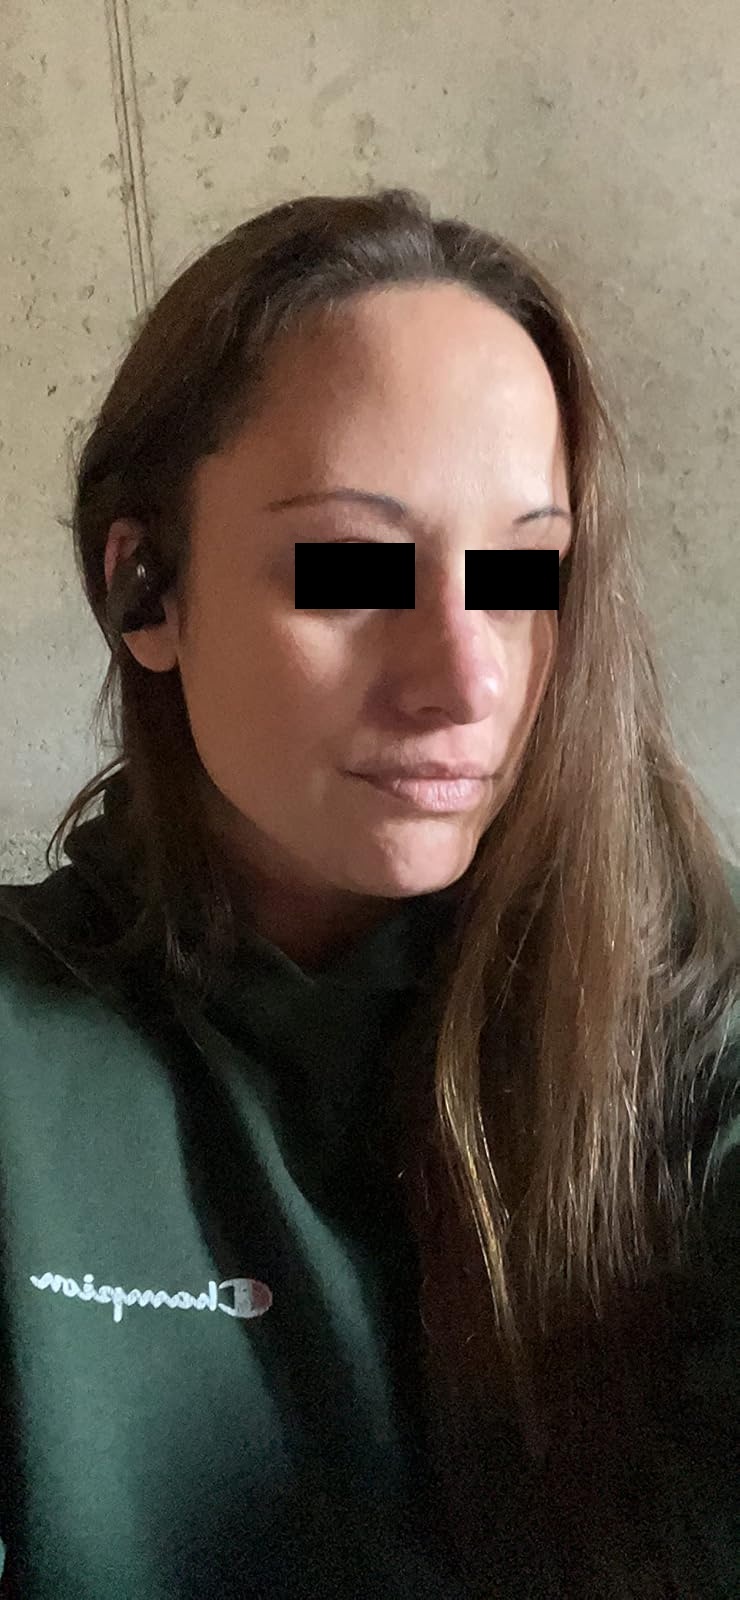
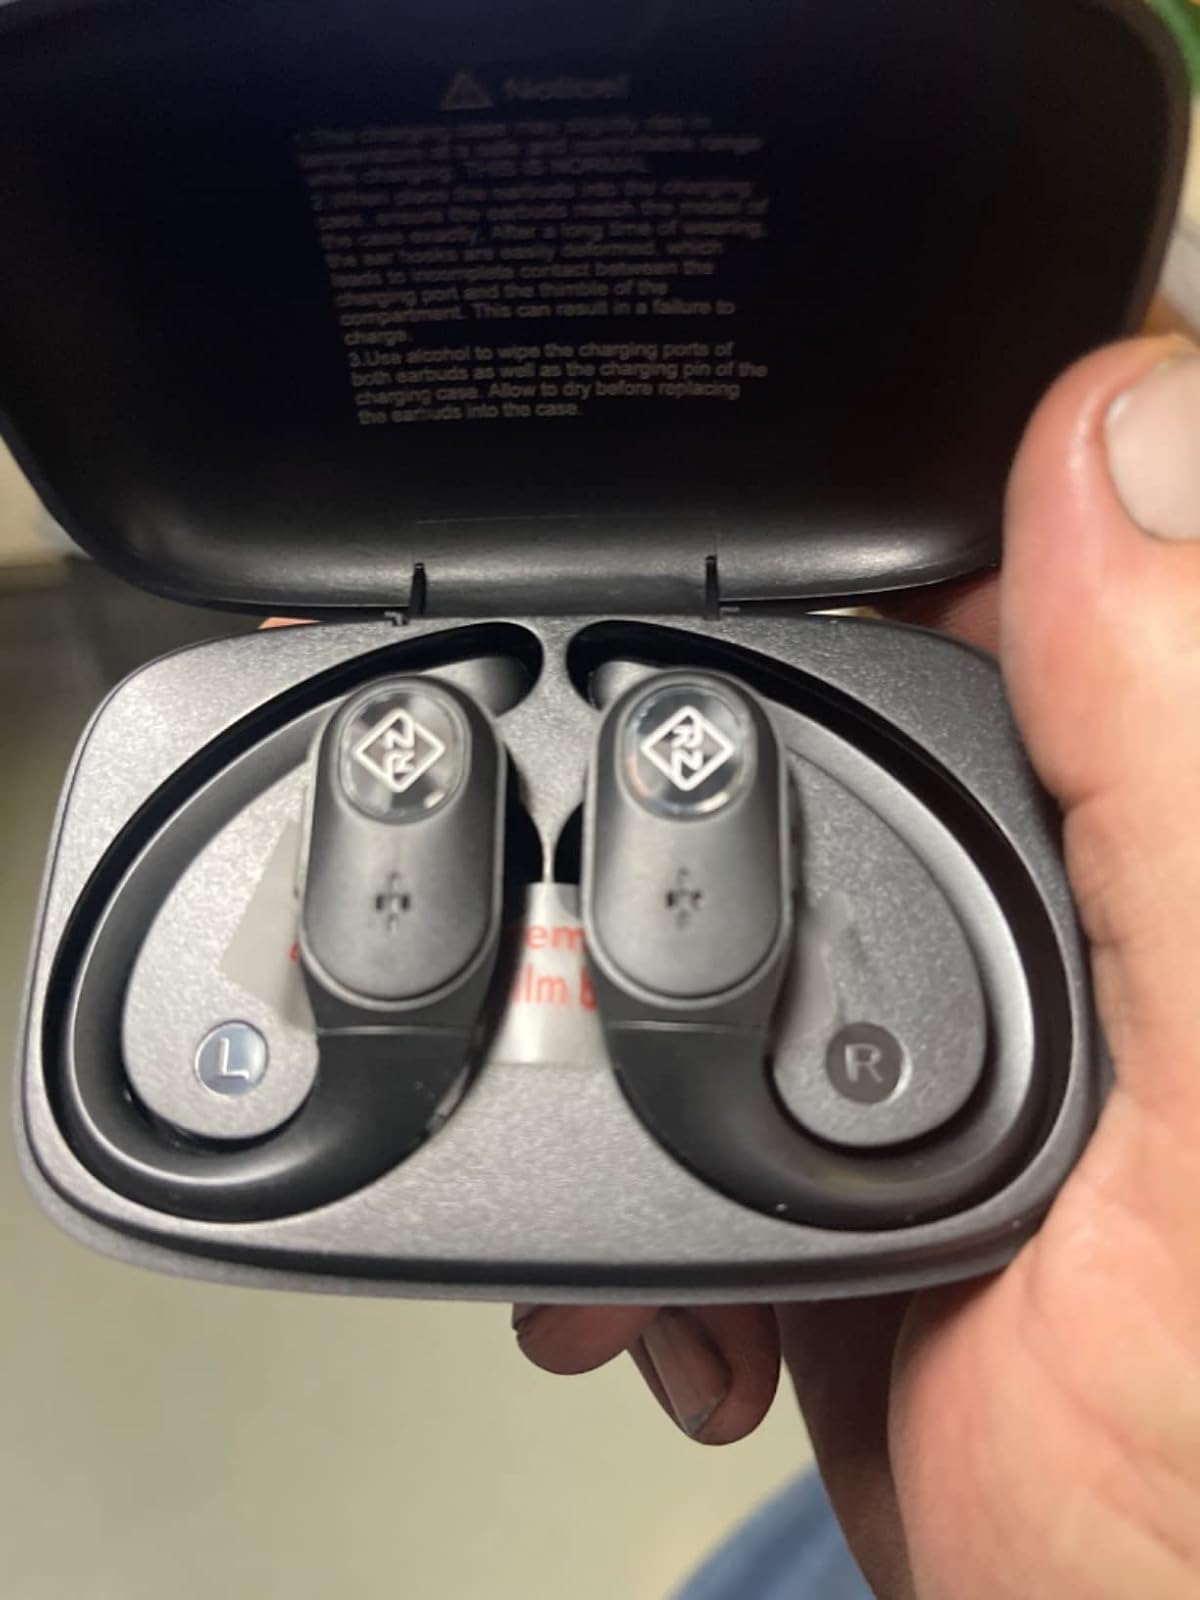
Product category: earbuds
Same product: no